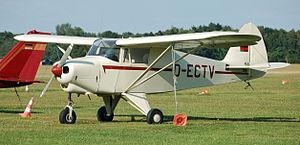
Les Piper PA-20 Pacer et PA-22 Tri-Pacer étaient une famille d'avions légers à quatre places et aile haute renforcée qui furent produits par le constructeur américain Piper Aircraft après la fin de la Seconde Guerre mondiale.